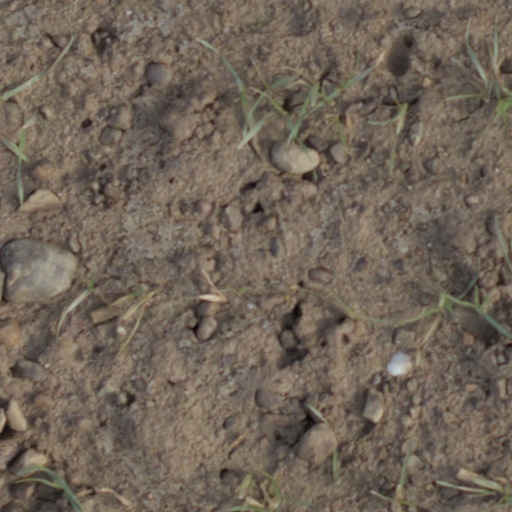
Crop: wheat